Atlantis 35th Anniversary Show

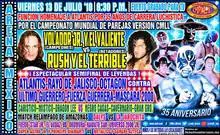
Official poster of the event

The Atlantis 35th Anniversary Show, or more properly Funcion Homenaje a Atlantis por 35 Años de carrera luchistica (Spanish for "Tribute to Atlantis for his 35 year career in wrestling") was a professional wrestling super card held on July 13, 2018. The show was produced and scripted by the Mexican professional wrestling promotion Consejo Mundial de Lucha Libre (CMLL: Spanish for "World Wrestling Council") and took place at Arena México in Mexico City, Mexico. The special edition of CMLL's Super Viernes show honored CMLL wrestler Atlantis for reaching his 35th anniversary as a professional wrestler.